Nico Ries

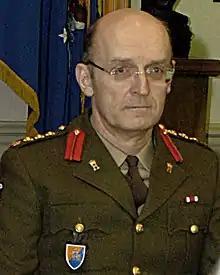
Nico Ries

Colonel Nico Ries (born 30 July 1953 in Luxembourg City) is a Luxembourgish soldier and former Chief of Defence of the Luxembourg Army. He served as Chief of Defence from 2002 to 2008, having previously been Assistant Chief of Defence.